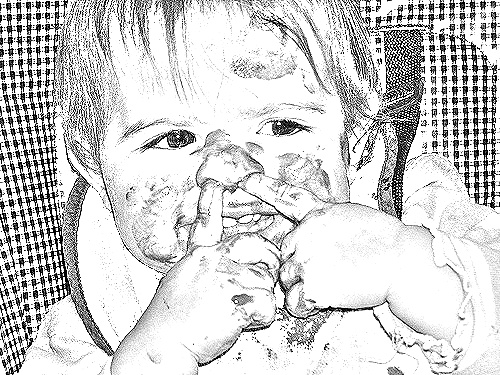
Portrait style: Sketch Portrait